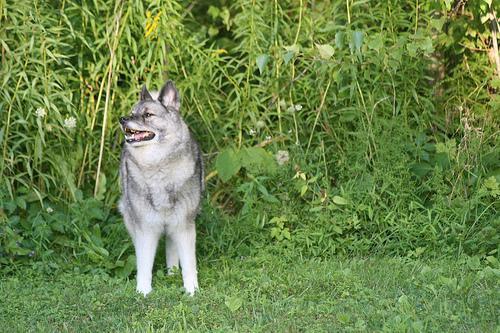
Norwegian_elkhound